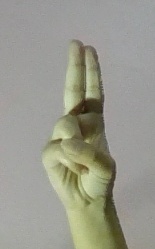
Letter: taa